Bavagaru Bagunnara

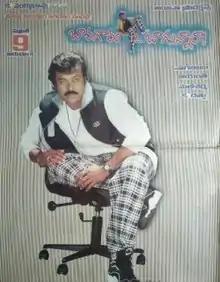
Theatrical release poster

Bavagaru Bagunnara is a 1998 Indian Telugu-language romantic comedy drama film directed by Jayanth C. Paranjee and produced by Nagendra Babu under Anjana Productions banner. The film stars Chiranjeevi, Rambha, and Rachana, with a supporting cast including Paresh Rawal, Kota Srinivasa Rao, Srihari, and Brahmanandam. The film follows Raju, a restaurant owner in New Zealand, who becomes involved in a series of comedic and emotional situations after offering assistance to a pregnant woman, Sandhya. The movie is loosely inspired from the Hollywood movie "A Walk in the Clouds".